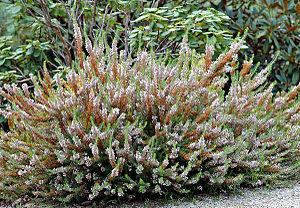
La flore des Pyrénées comporte environ 4 500 espèces, dont quelque 160 espèces endémiques. La répartition végétale dans les Pyrénées est influencée par un climat océanique à l'ouest et un méditerranéen à l'est, humide au nord, plus sec au sud auxquelles s'ajoutent les différents étages montagnards qui favorisent les forêts de feuillus à basse altitude, puis aux altitudes supérieures, des forêts de confères, au-delà de la limite supérieure de l'arbre des herbacées des alpages, et enfin les plantes de milieux rocailleuses et proches des névés à haute altitude
La Bruyère vagabonde ou Bruyère voyageuse est une espèce de sous-arbrisseau de la famille des Ericaceae. Elle est présente en Europe occidentale depuis le Portugal jusqu'en Angleterre. En Suisse on la rencontrait anciennement dans le canton de Genève